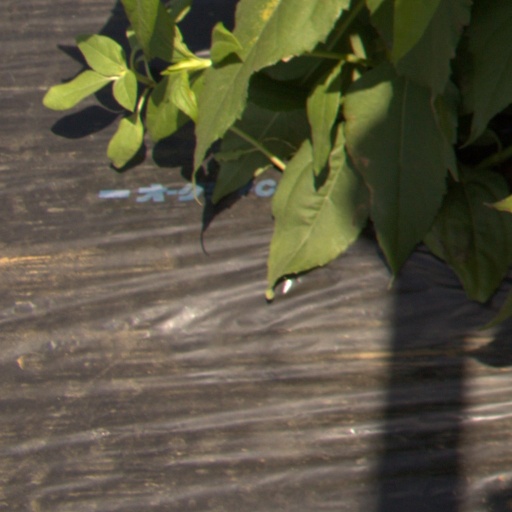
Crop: Jerusalem artichoke